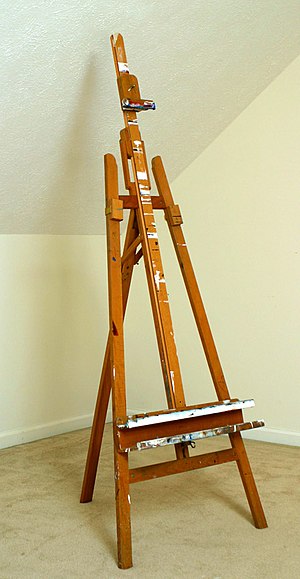
Staffeli (udstyr)
Et staffeli med indbyggede regulerings-muligheder
Staffeli er en fritstående konstruktion, der primært er tænkt som støtte for kunstmaleres lærred, mens der arbejdes med det, men som også kan bruges ved fremvisning af billeder. Der findes tunge staffelier beregnet til brug i et atelier og lettere, sammenfoldelige udgaver, der kan transporteres, når der skal males andre steder.